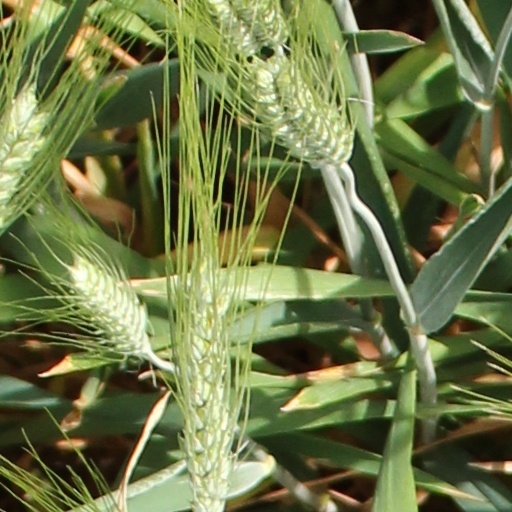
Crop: wheat